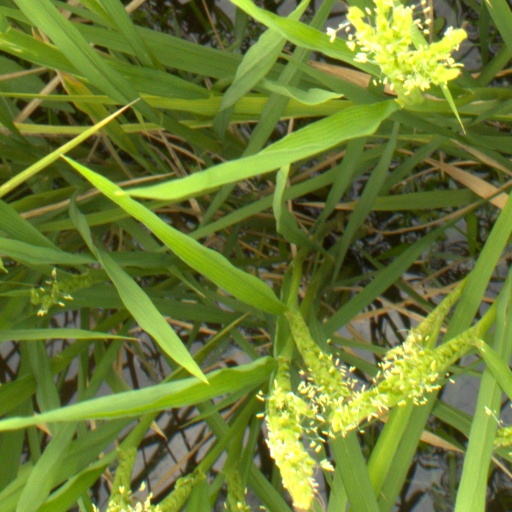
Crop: rice